18th & E. Broad Historic District

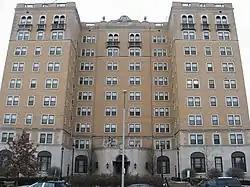
The Cambridge Arms, a contributing building

The 18th & E. Broad Historic District is a historic district on Broad Street in the Near East Side of Columbus, Ohio. The district was added to the Columbus Register of Historic Properties in 1988. Its properties were added to the E. Broad St. Multiple Resources Area on the National Register of Historic Places in 1986.